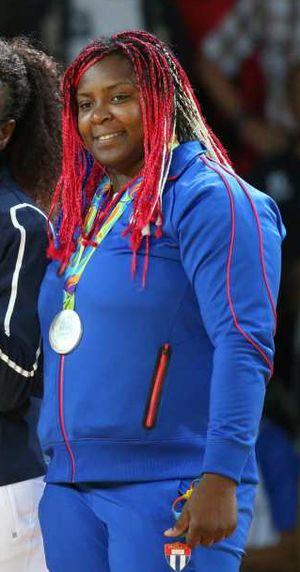
Idalys Ortiz Boucurt est une judoka cubaine en activité évoluant dans la catégorie des plus de 78 kg. Elle compte à son palmarès un titre olympique, deux titres mondiaux, une médaille olympique en bronze ainsi que deux médailles mondiales du même métal.